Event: Nepal Earthquake
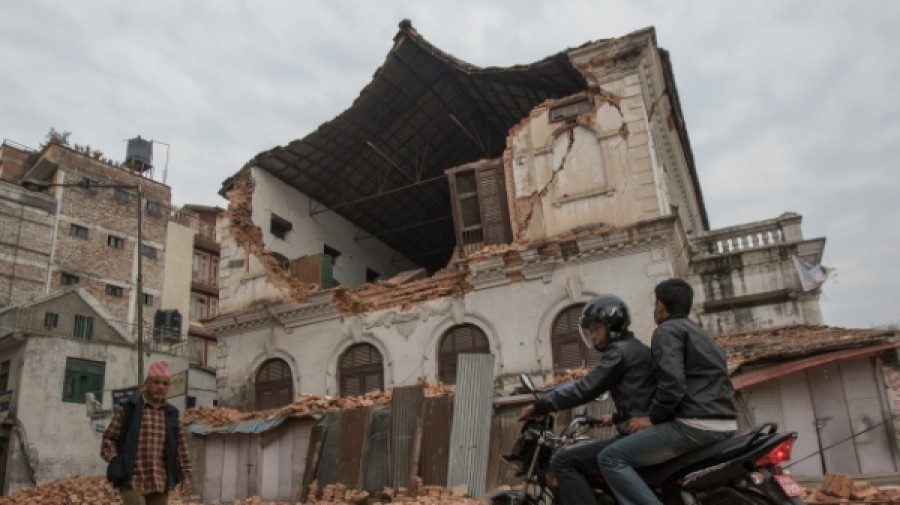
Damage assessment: damage